La Estrella (film)

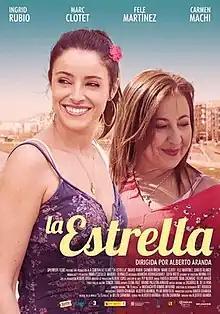
Theatrical release poster

La Estrella is a 2013 Spanish comedy-tinged drama film directed by Alberto Aranda (in his feature debut) based on the novel by . It stars Ingrid Rubio as the title character alongside Carmen Machi, Marc Clotet, and Fele Martínez.